Svitavy District

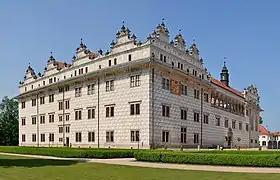
Litomyšl Castle

Svitavy District incorporates parts of historical lands of Bohemia and Moravia. From a total of 116 municipalities, 44 municipalities (including the town of Svitavy) are situated in Moravia, 67 municipalities in Bohemia, and five municipalities (Brněnec, Březová nad Svitavou, Kamenná Horka, Karle and Radiměř) lie in both lands.